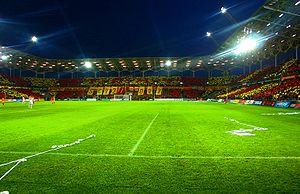
Le Kolporter Arena, un soir de match du Korona Kielce.
La Kolporter Arena est un stade polonais multi-usage situé à Kielce et construit en 2006, utilisé pour les matches à domicile du Korona Kielce.
Kielce est une ville de Pologne, chef-lieu de la voïvodie de Sainte-Croix. Kielce est un important centre économique et politique. Sa population compte 205 655 habitants.
Le Korona Kielce, est un club de football polonais de la ville de Kielce, jouant actuellement l'édition 2013-2014 du championnat de Pologne de première division. Korona signifie « couronne », c'est le symbole du club et de la ville ; Kielce est le nom de la ville où est installé le club. Entre 2002 et 2008, le club a appartenu à la holding polonaise Kolporter Holding et où le club a connu ses plus grands succès. En 2005, l'équipe accède à la première division du championnat de Pologne. Lors de la saison 2006-2007, le club joue la finale de la coupe de Pologne. En raison de corruption présumée après la saison 2007-2008, le Korona Kielce est relégué en I liga, mais il retrouve la Ekstraklasa la saison suivante.